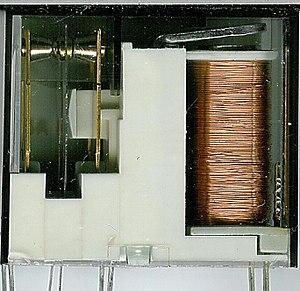
Relais double contacts (travail repos) Image obtenue à l'aide d'un scanner en résolution 1200 dpi.
Un relais électromécanique est un organe électrique permettant de distribuer la puissance à partir d'un ordre émis par la partie commande. Ainsi, un relais permet l'ouverture et la fermeture d'un circuit électrique de puissance à partir d'une information logique. Les 2 circuits, puissance et information, sont complètement isolés et peuvent avoir des caractéristiques d'alimentation électrique différentes.